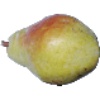
Label: Pear Williams 1